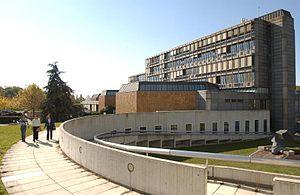
Bâtiment principal de HEC Lausanne, la business school affiliée de l'Université de Lausanne
L’Université de Lausanne est une université située à Lausanne, en Suisse. Environ 2 300 enseignants et chercheurs ainsi que 950 collaborateurs administratifs et techniques assurent la bonne marche de l'institution qui compte plus de 14 000 étudiants provenant de plus de 86 pays.
La Bibliothèque cantonale et universitaire - Lausanne est une institution publique à vocation patrimoniale, culturelle et académique. Elle dispose de six sites complémentaires :
La Faculté des hautes études commerciales de l'université de Lausanne ou HEC Lausanne forme depuis 1911 les futurs cadres et dirigeants d’entreprise aux domaines du management et des sciences économiques et conduit une recherche qui vise à comprendre les mécanismes fondamentaux du monde économique.